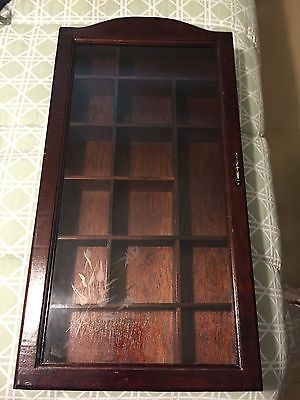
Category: cabinet